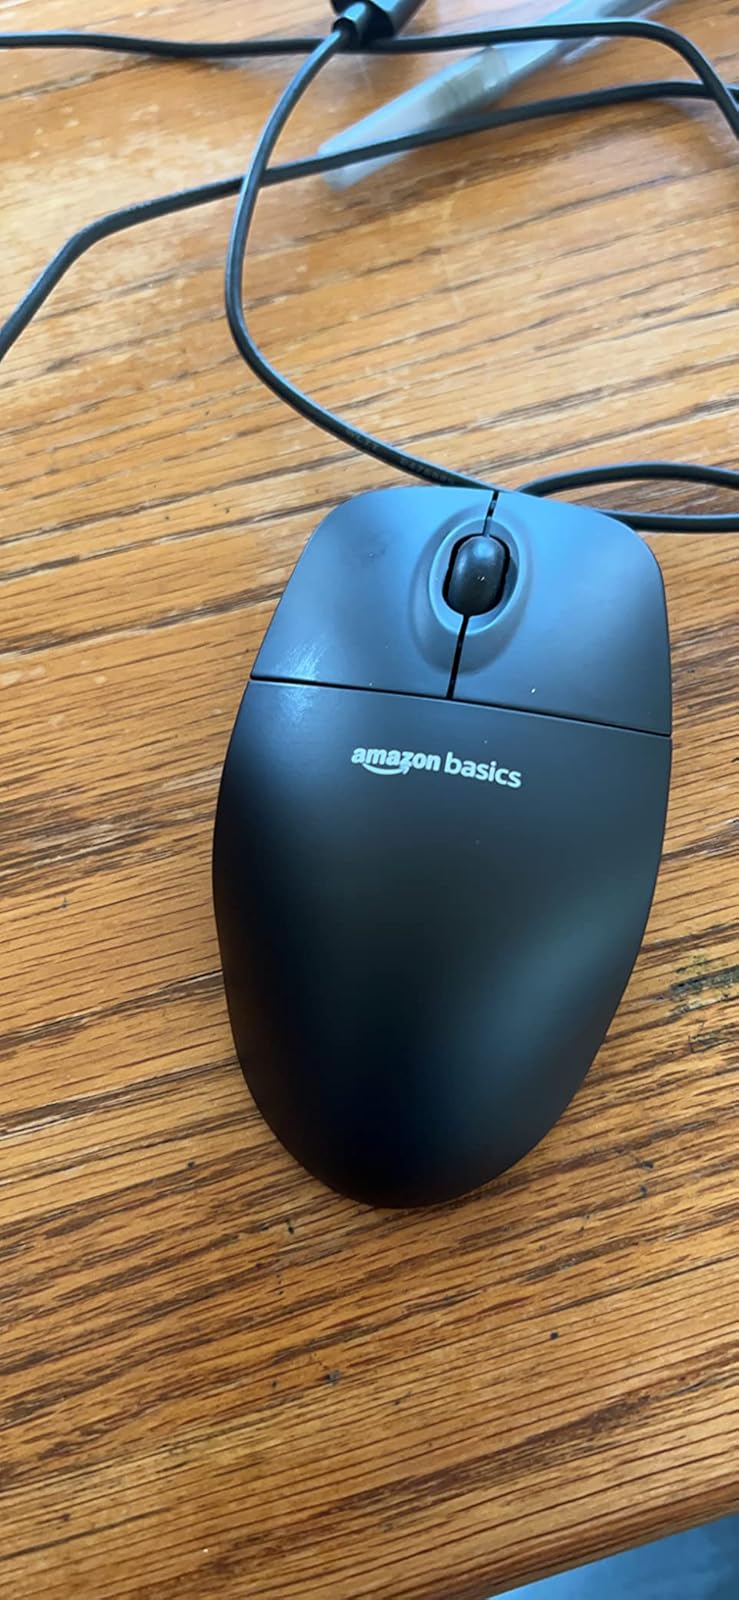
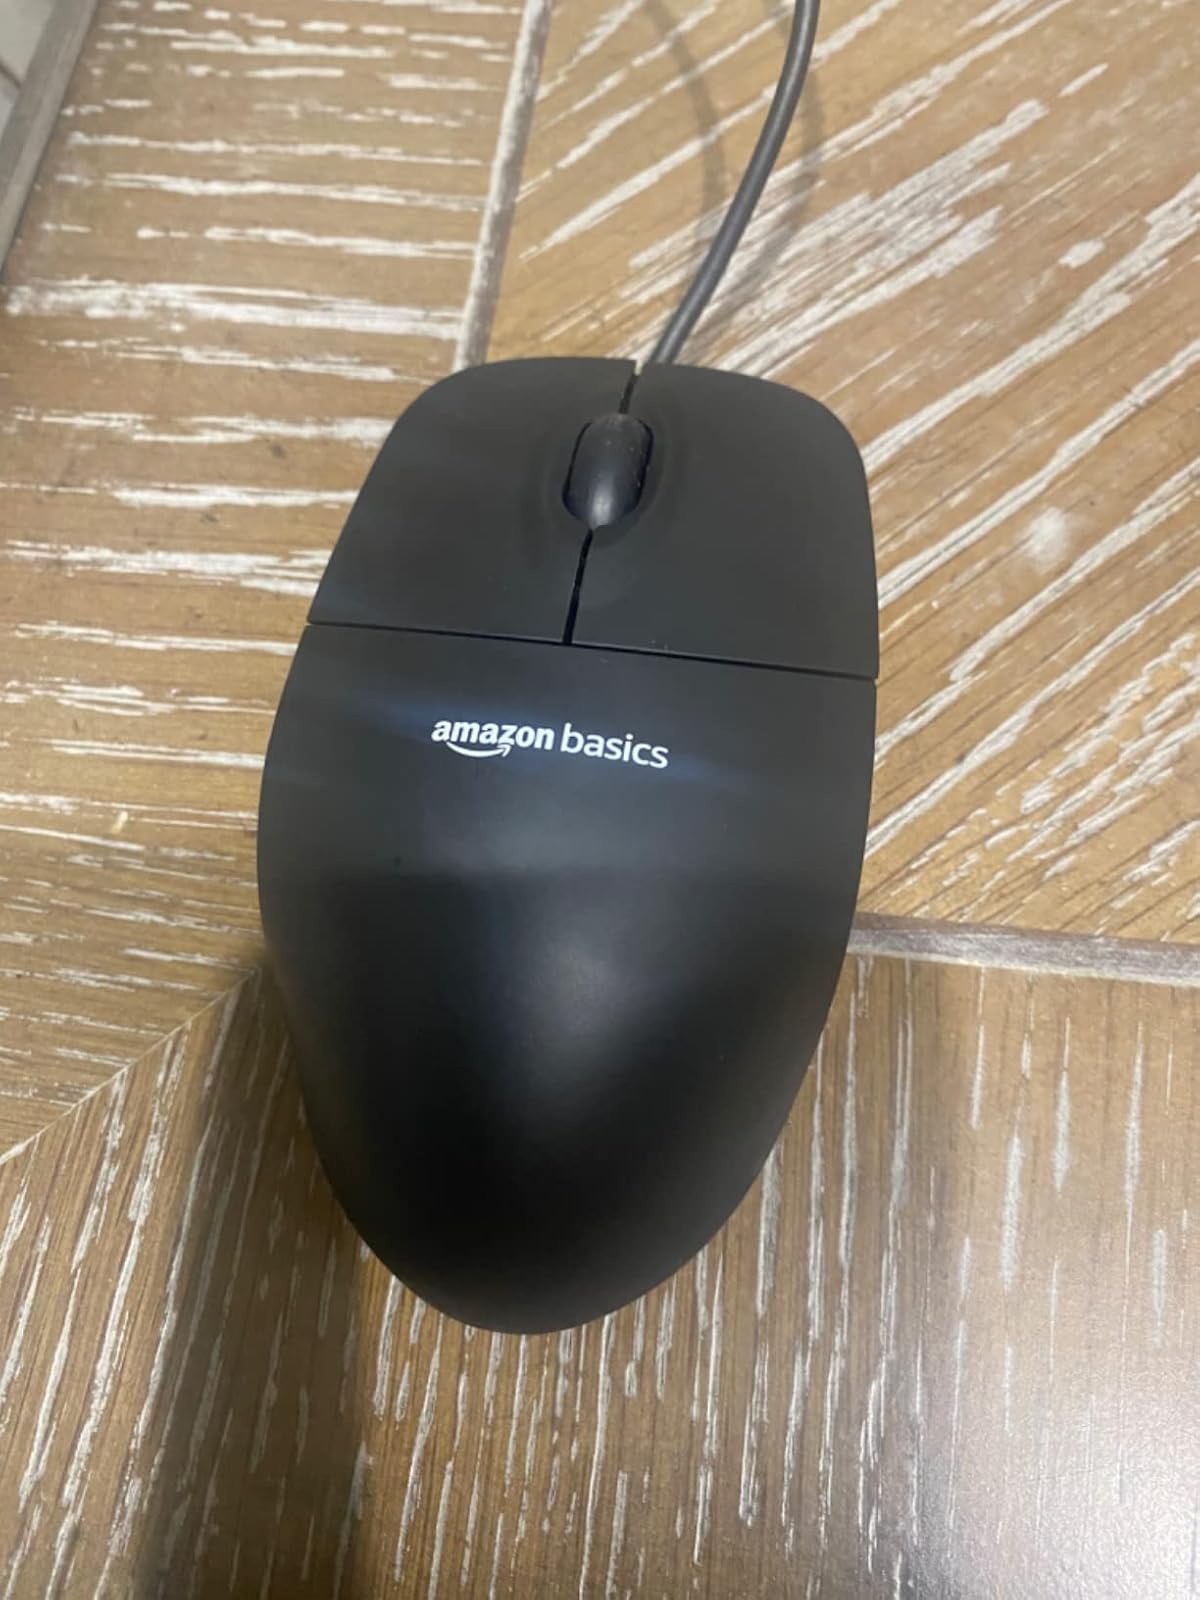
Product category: mouse
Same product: yes